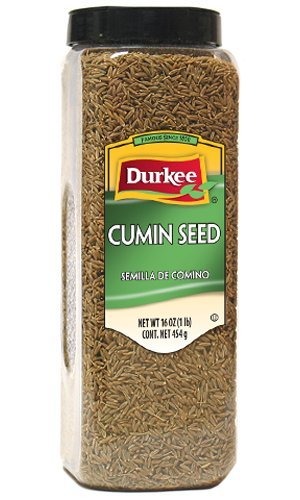
Item Name: Durkee Whole Cumin Seed, 16 oz
Value: 1.0
Unit: Count

Price: 18.365